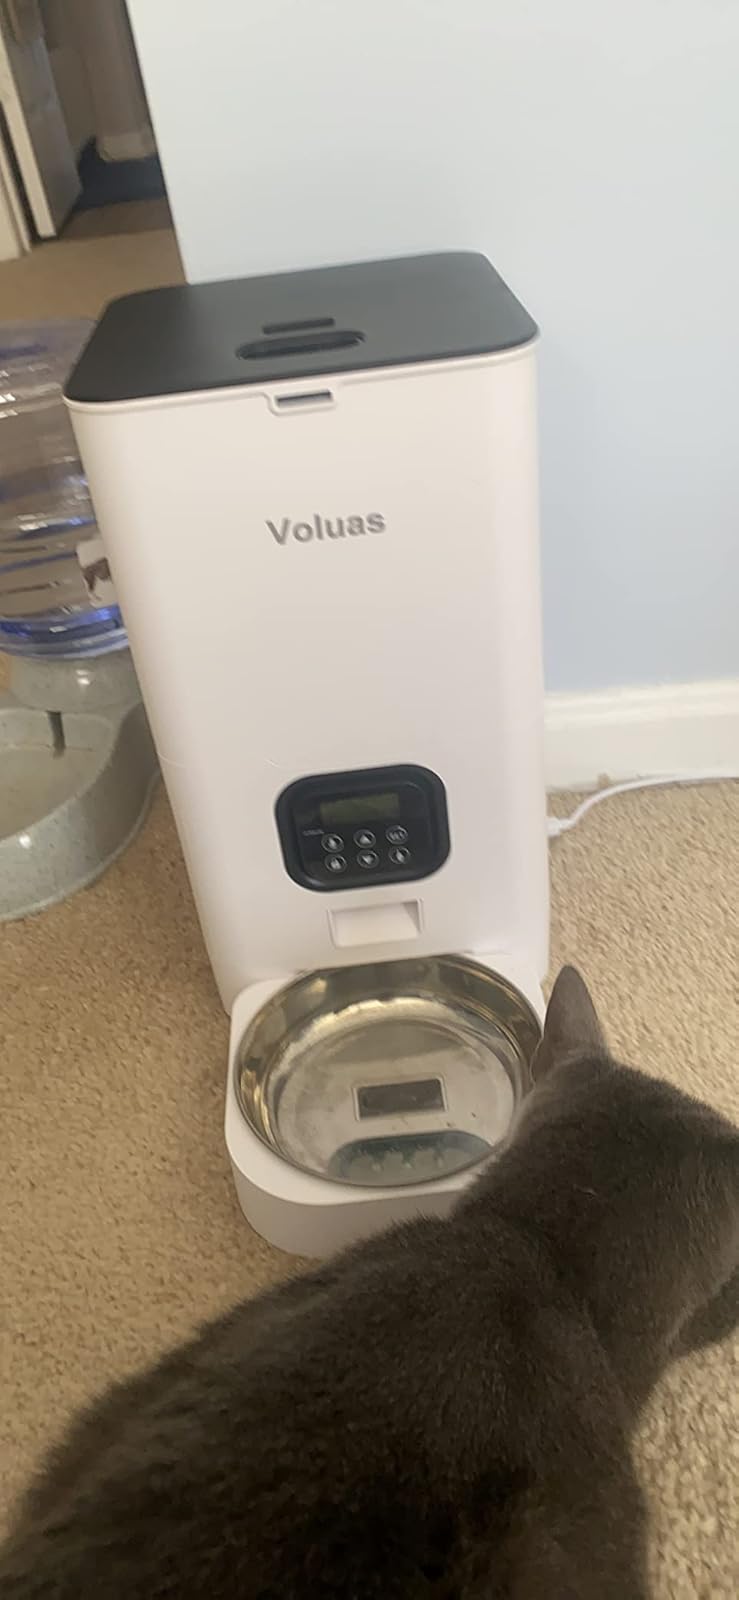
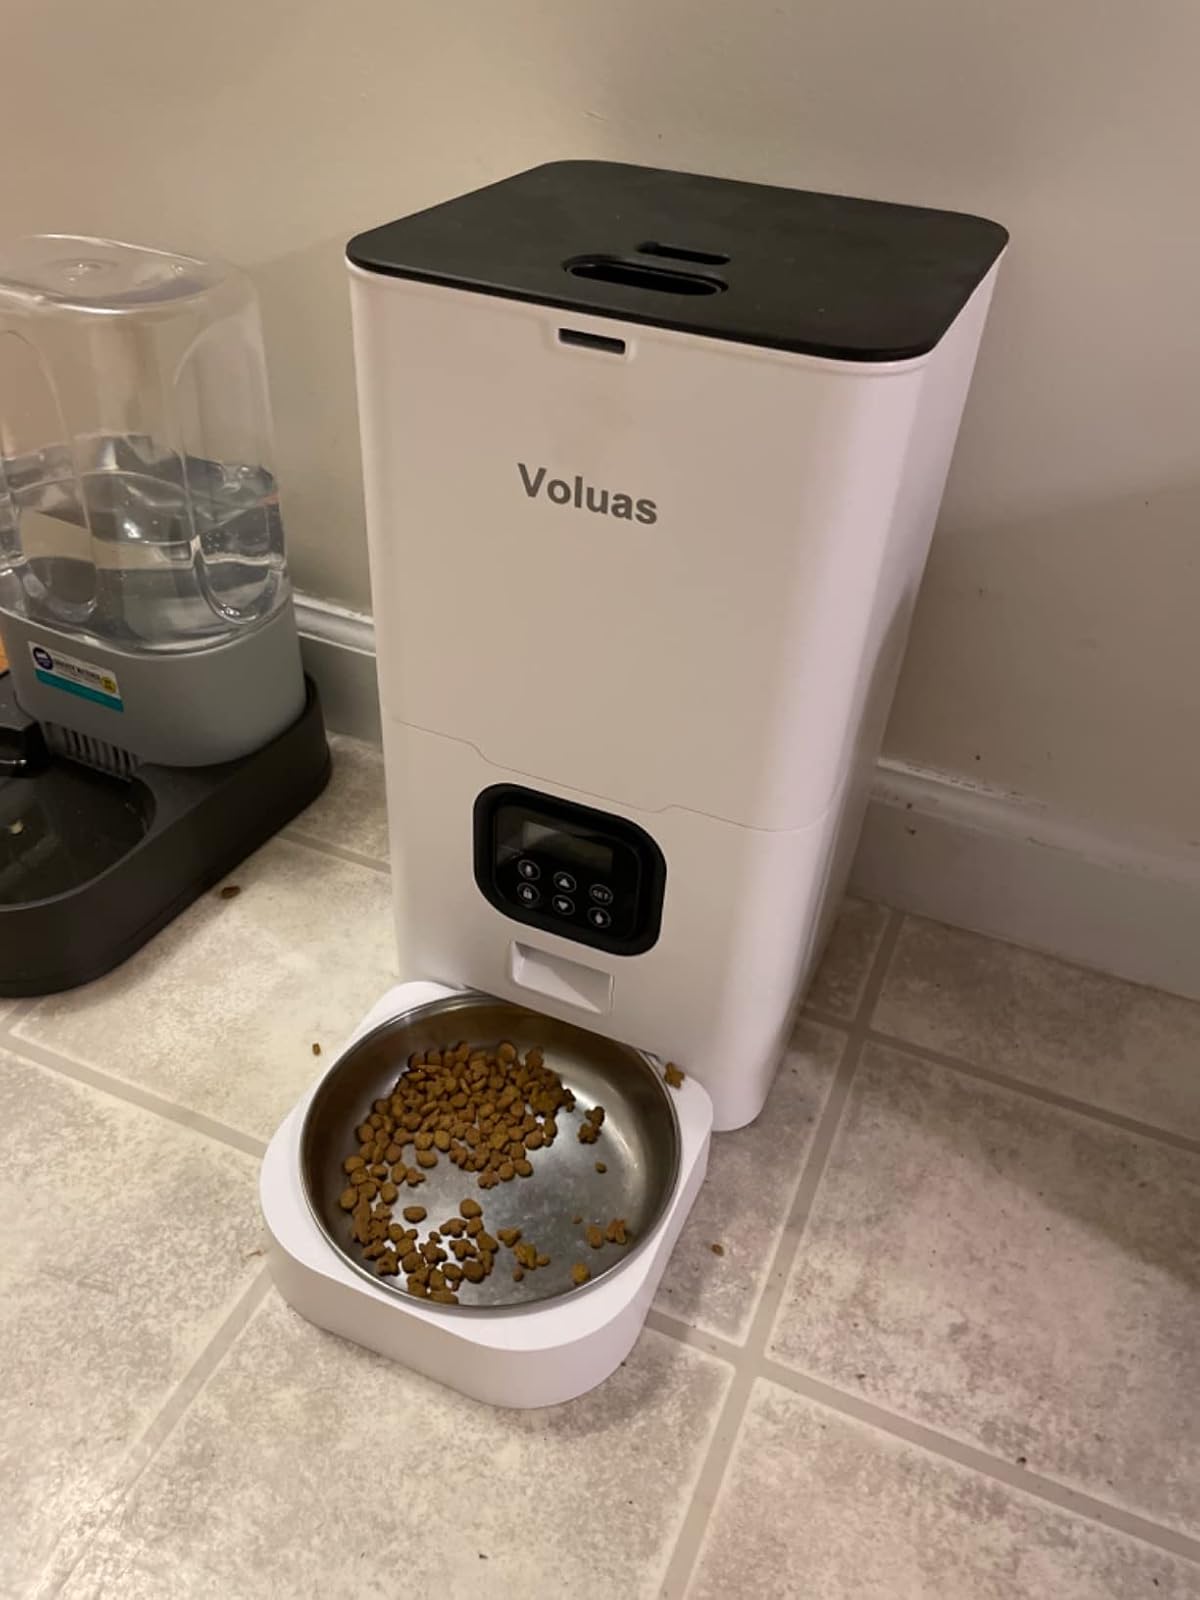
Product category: items_feeder
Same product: yes